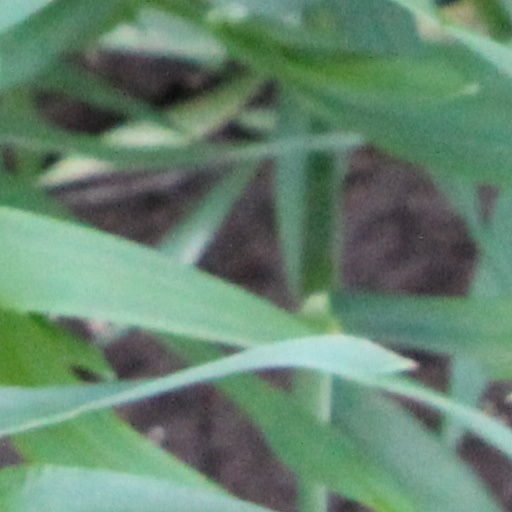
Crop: wheat